Steven Lerud

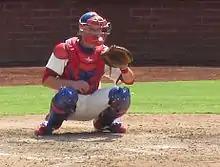
Lerud making his major league debut on August 30, 2012

Steven James Lerud (born October 13, 1984) is an American former professional baseball catcher, who is currently a manager in the Chicago Cubs organization. During his playing days, he briefly played in Major League Baseball (MLB) for the Philadelphia Phillies.